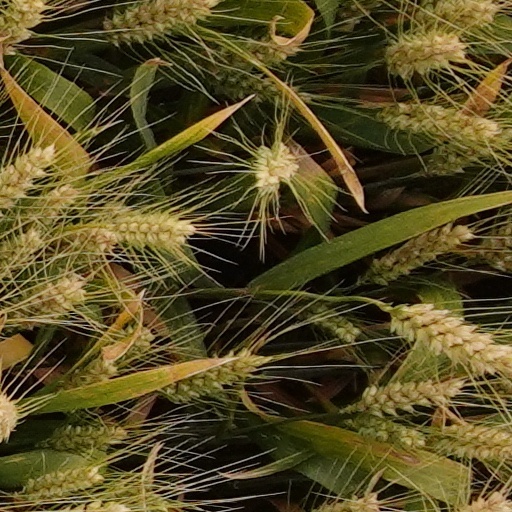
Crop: wheat